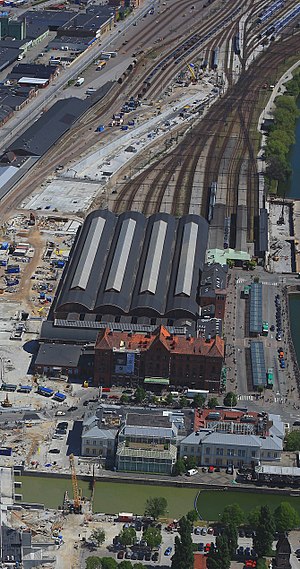
Malmös centralstation
Malmös centralstation
Malmös centralstation er hovedbanegård og den største jernbanestation i den svenske by Malmø.